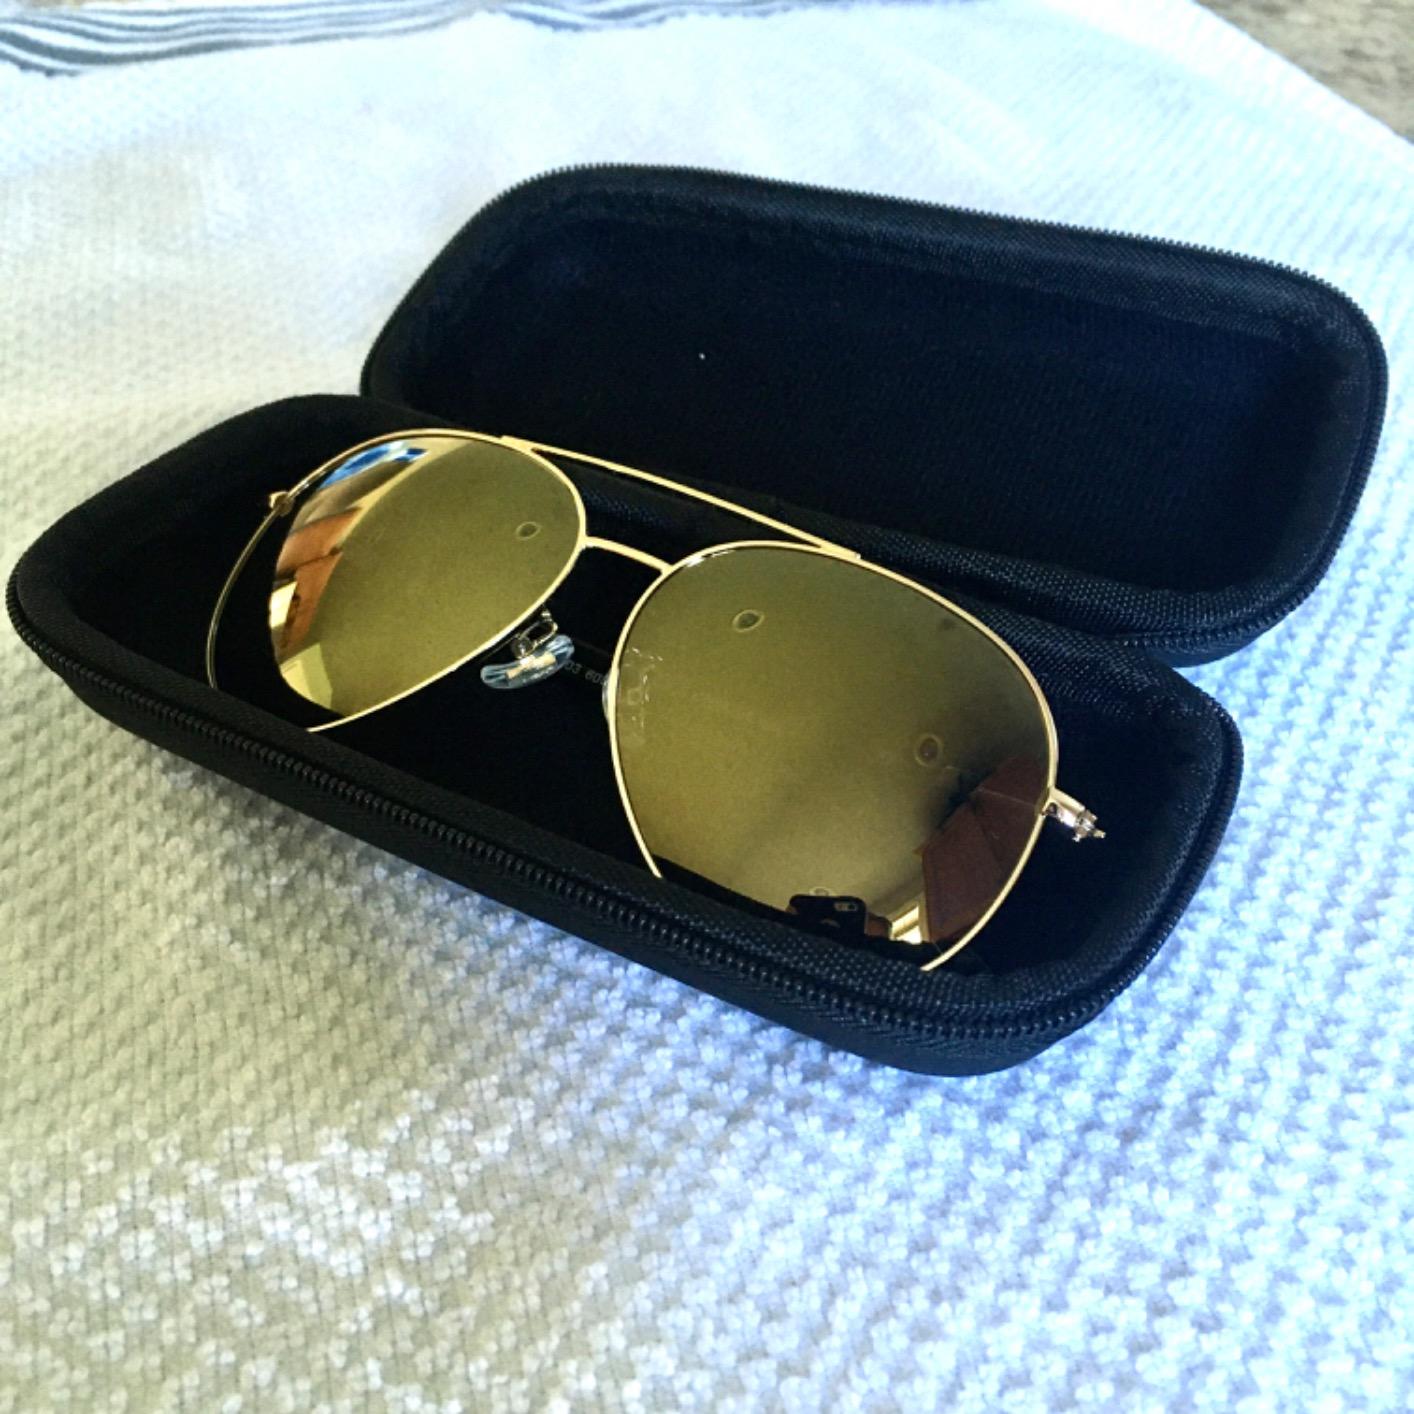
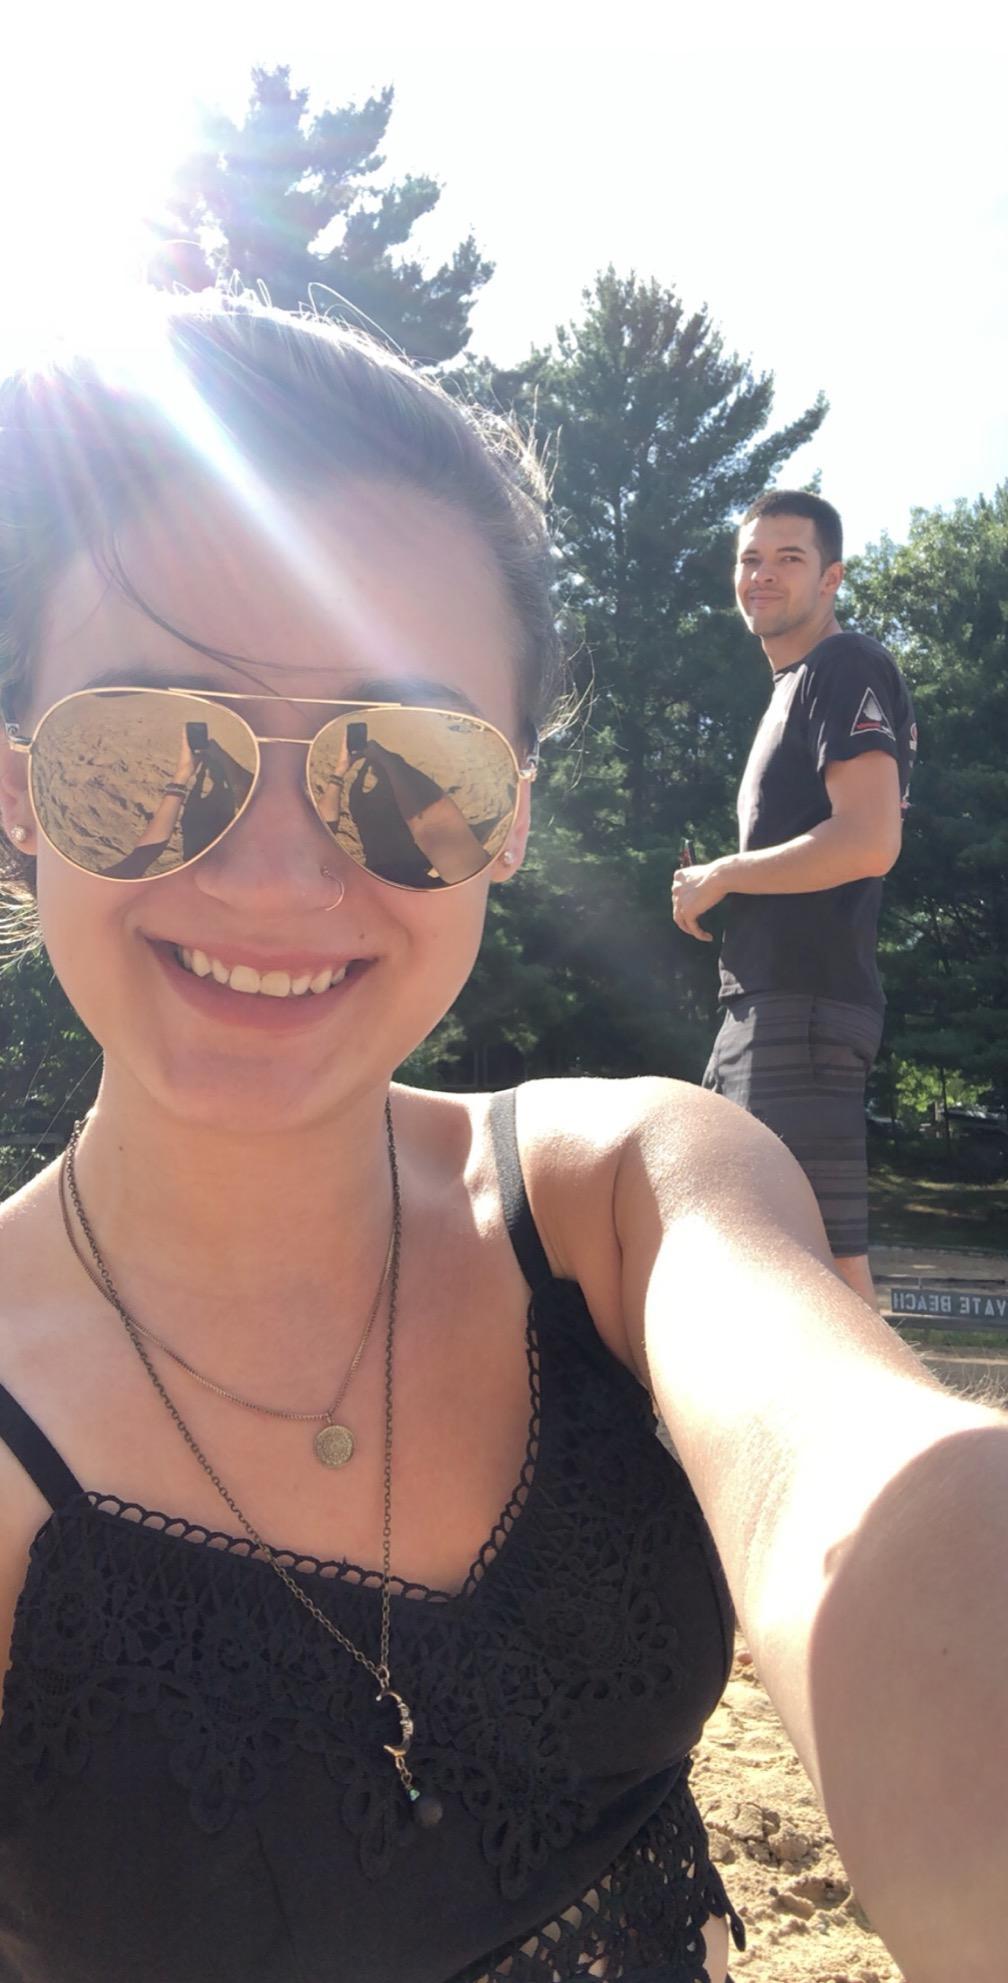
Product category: accessories_sunglasses
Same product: yes